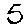
Label: 5